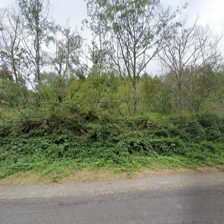
Label: streetView